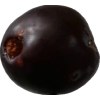
Label: plum